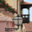
Label: lamp